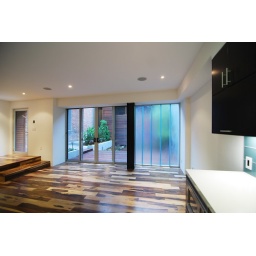
Newly completed IwamotoScott-designed house and courtyard behind Edwardian street-frontage building in North Beach neighborhood, San Francisco.